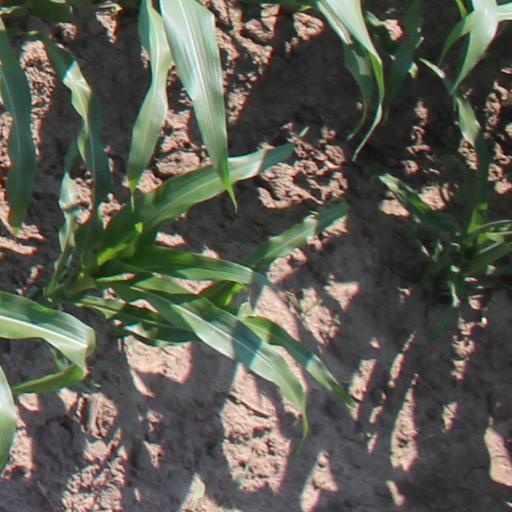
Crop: maize; corn